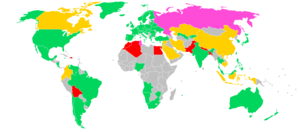
Le Bitcoin est une cryptomonnaie autrement appelée monnaie cryptographique. Dans le cas de la dénomination unitaire, on l'écrit « bitcoin » et, dans le cas du système de paiement pair-à-pair on l'écrit « Bitcoin ». L'idée fut présentée pour la première fois en novembre 2008 par une personne, ou un groupe de personnes, sous le pseudonyme de Satoshi Nakamoto. Le code source de l'implémentation de référence fut quant à lui publié en 2009.